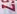
Number: 7